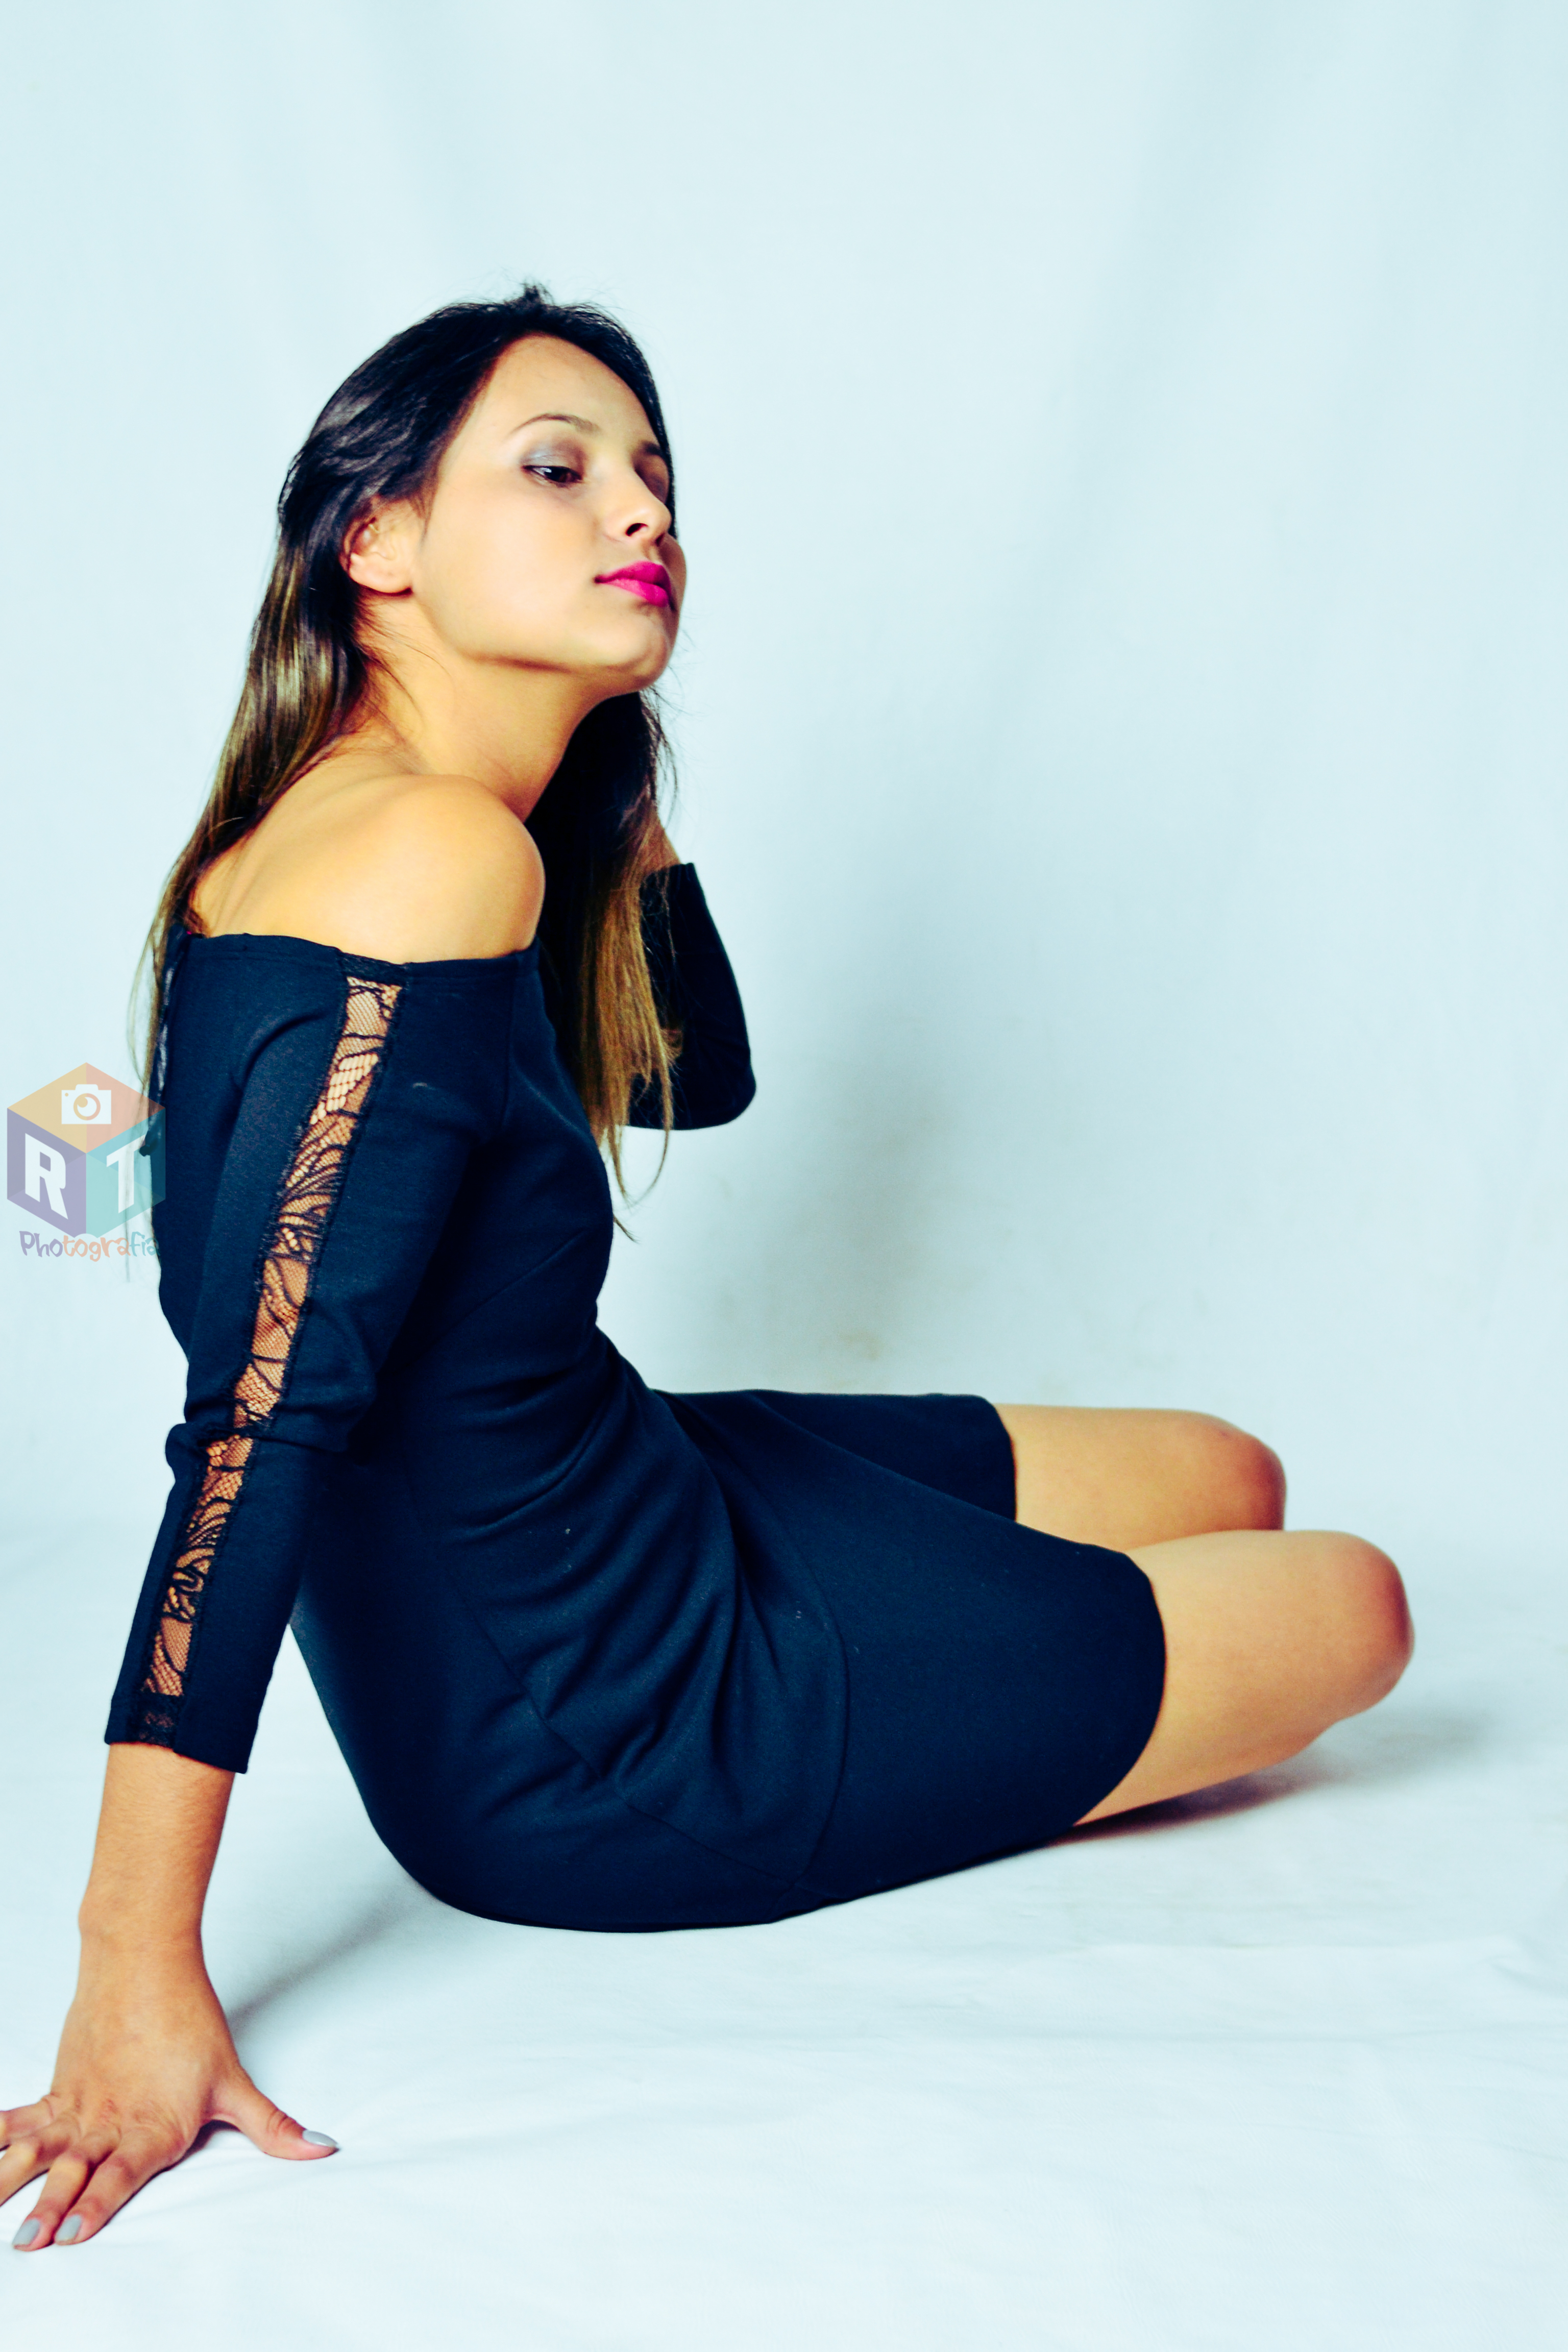
modelo, blue, beauty, footwear, model, fashion model, girl, photography, shoulder, leg, photo shoot, joint, arm, thigh, shoe, brown hair